Der von Kürenberg

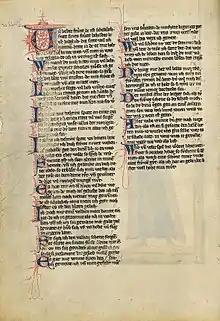
The 15 strophes of Der von Kürenberg's lyrics in the Codex Manesse, folio 63v.

The manuscripts do not group the strophes, and they are usually regarded as standing alone, rather than forming the multi-strophe poems typical of later Minnesang. However, the first two strophes, which differ in form from the rest, seem to for a "Wechsel", that is a song with a strophe from each of a pair of lovers. The two strophes of the "Falkenlied" ("falcon song") clearly belong together. Possibly other pairs of strophes belong together, even though separated in the manuscripts, but this is not amenable to a definitive conclusion.